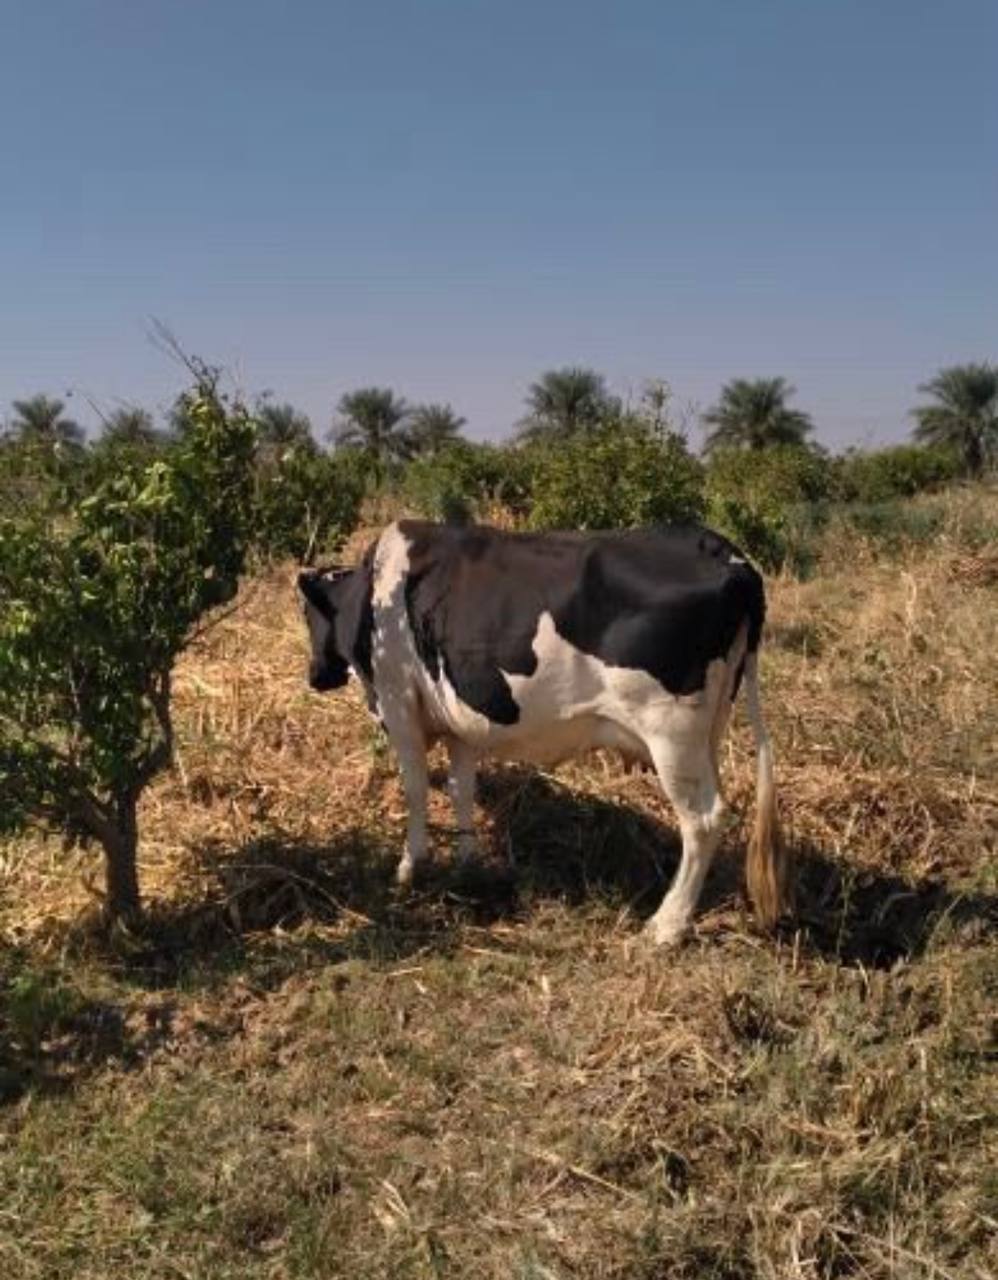
الوصف بالفصحى: بقرة في حقل
الوصف بالعامية السودانية: بقرة واقفة في مزرعة
التصنيف: Agriculture & Livestock